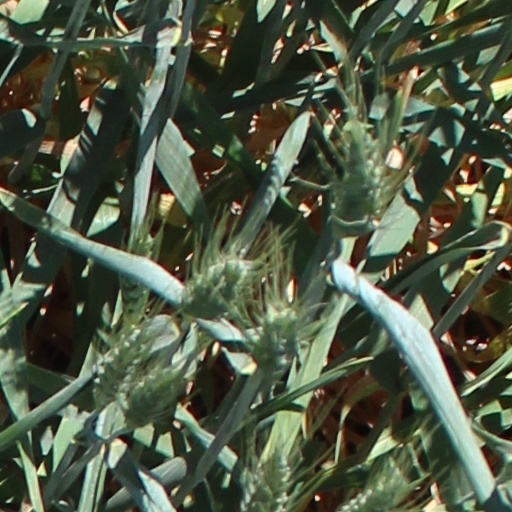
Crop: wheat